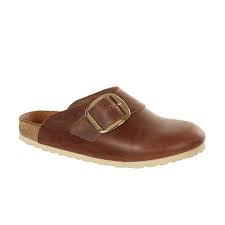
Label: Clog